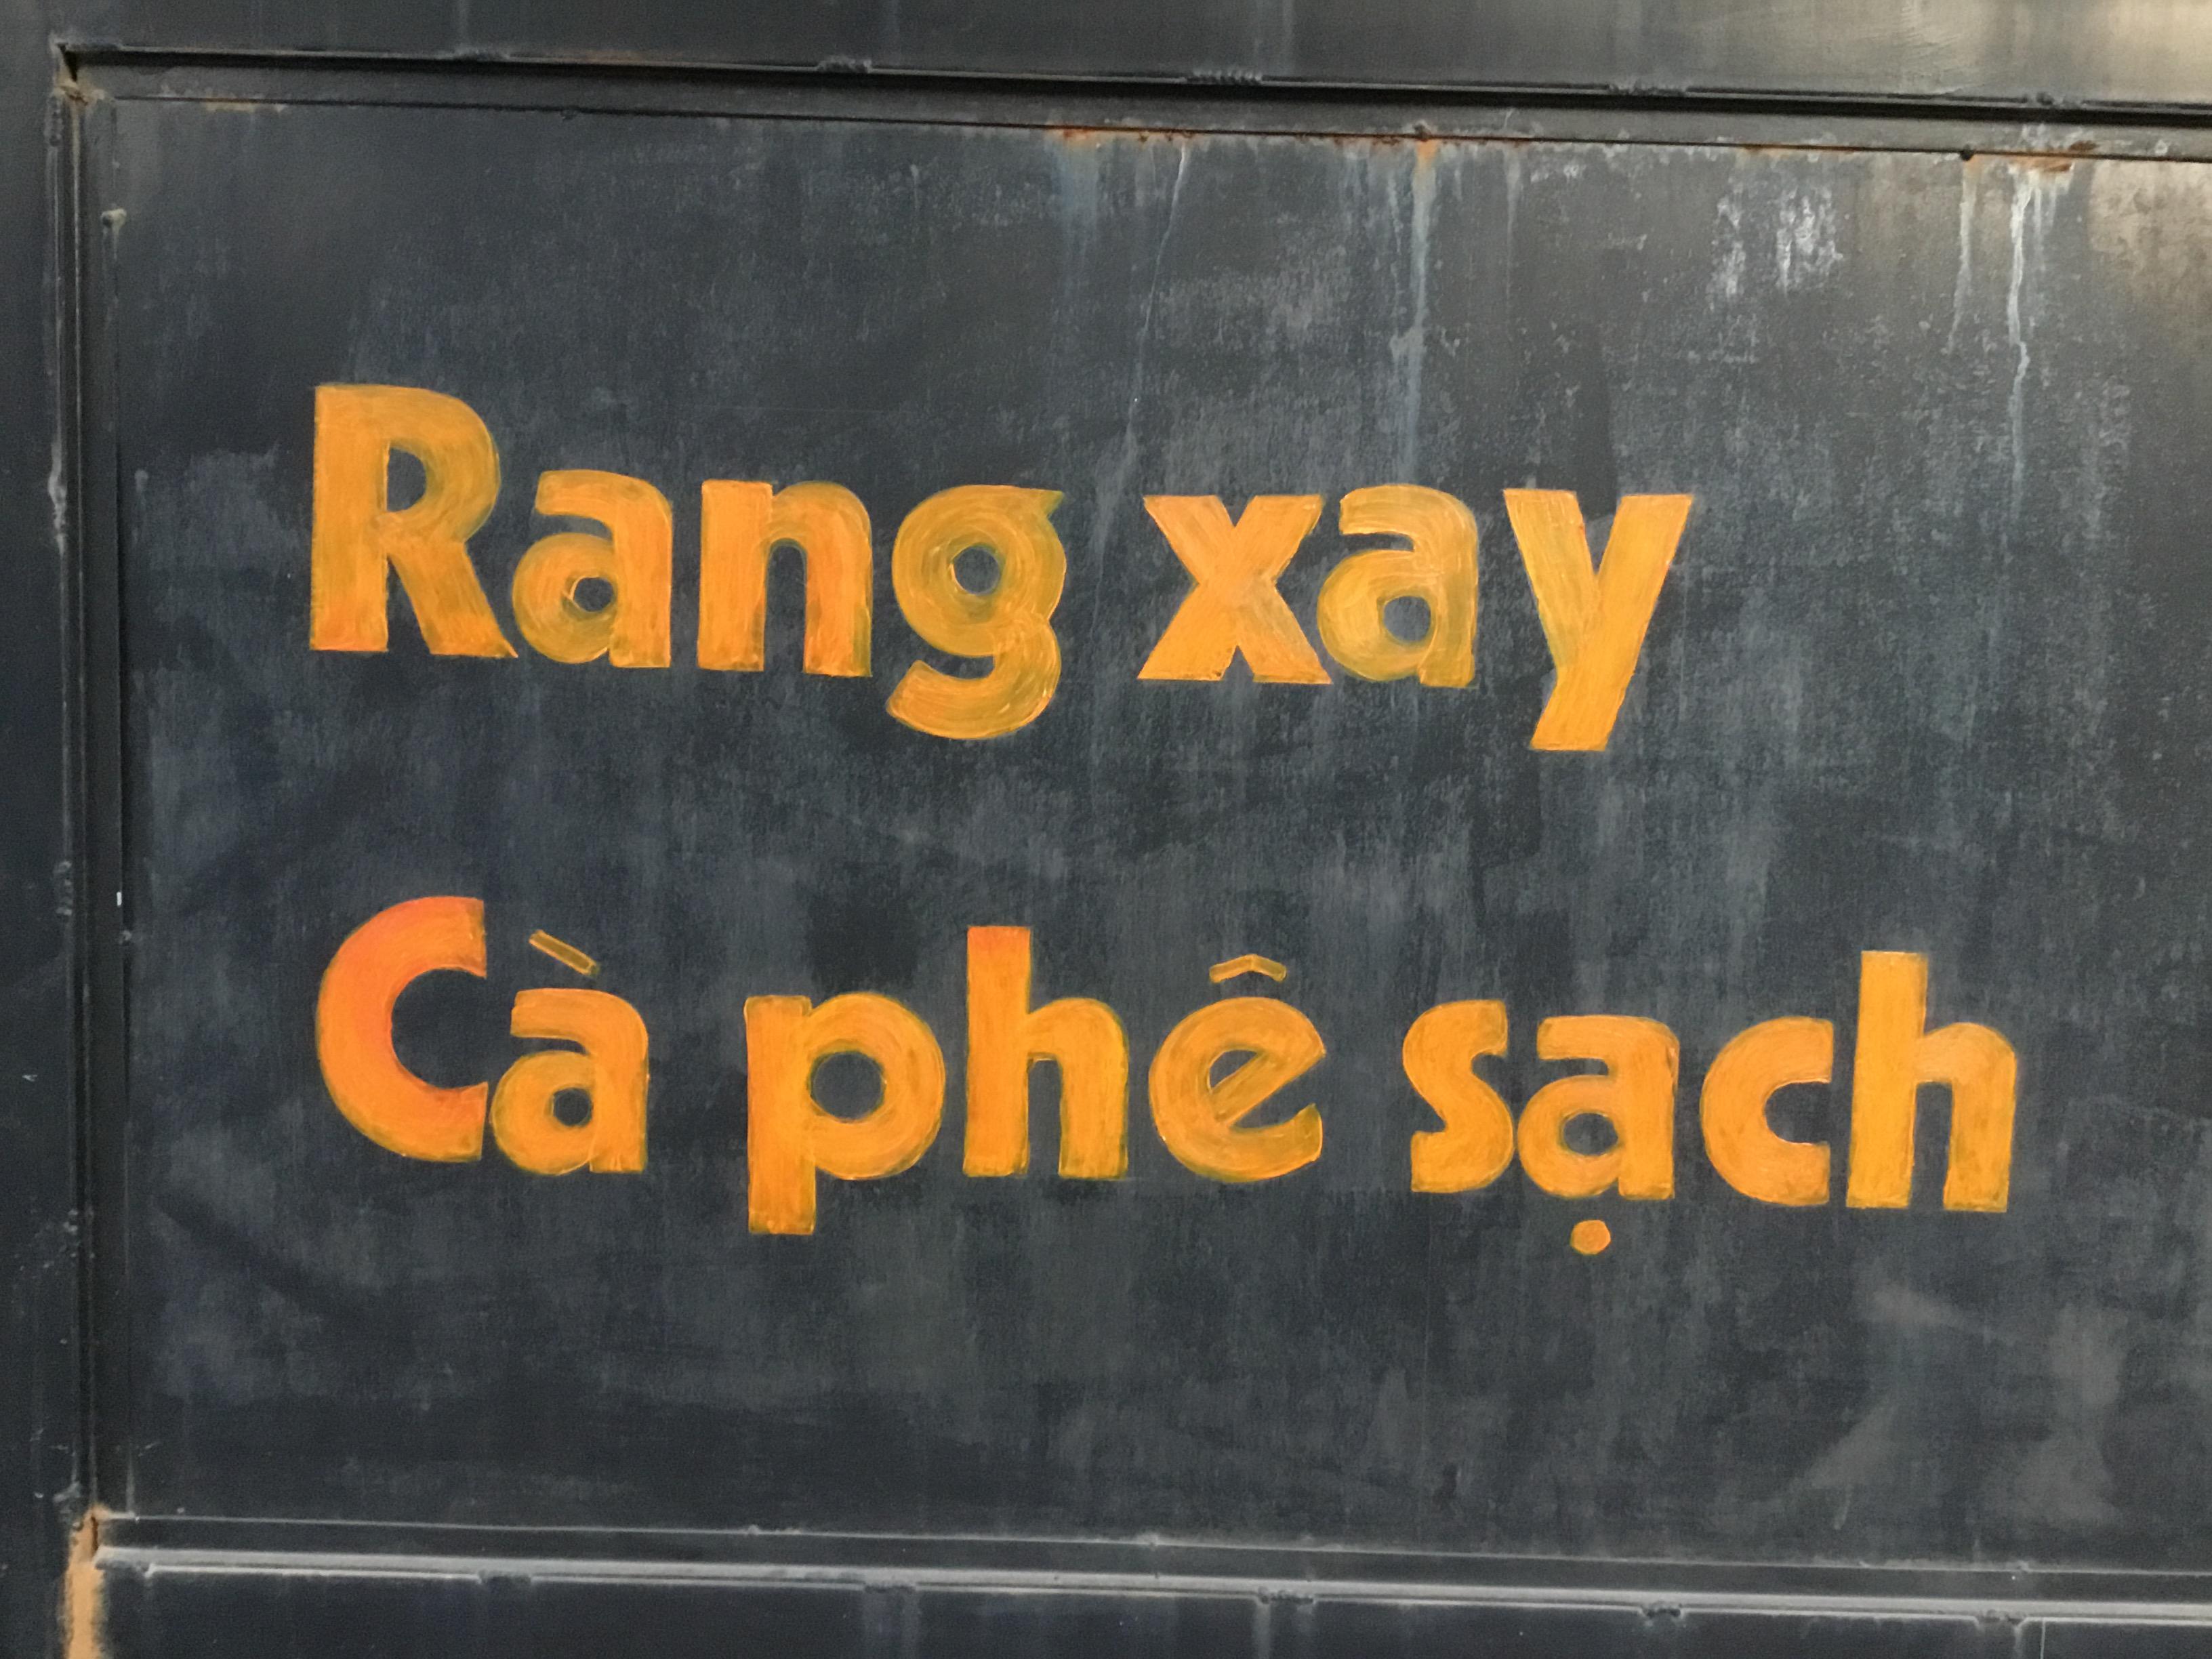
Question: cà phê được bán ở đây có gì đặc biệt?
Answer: là cà phê rang xay và cà phê sạch